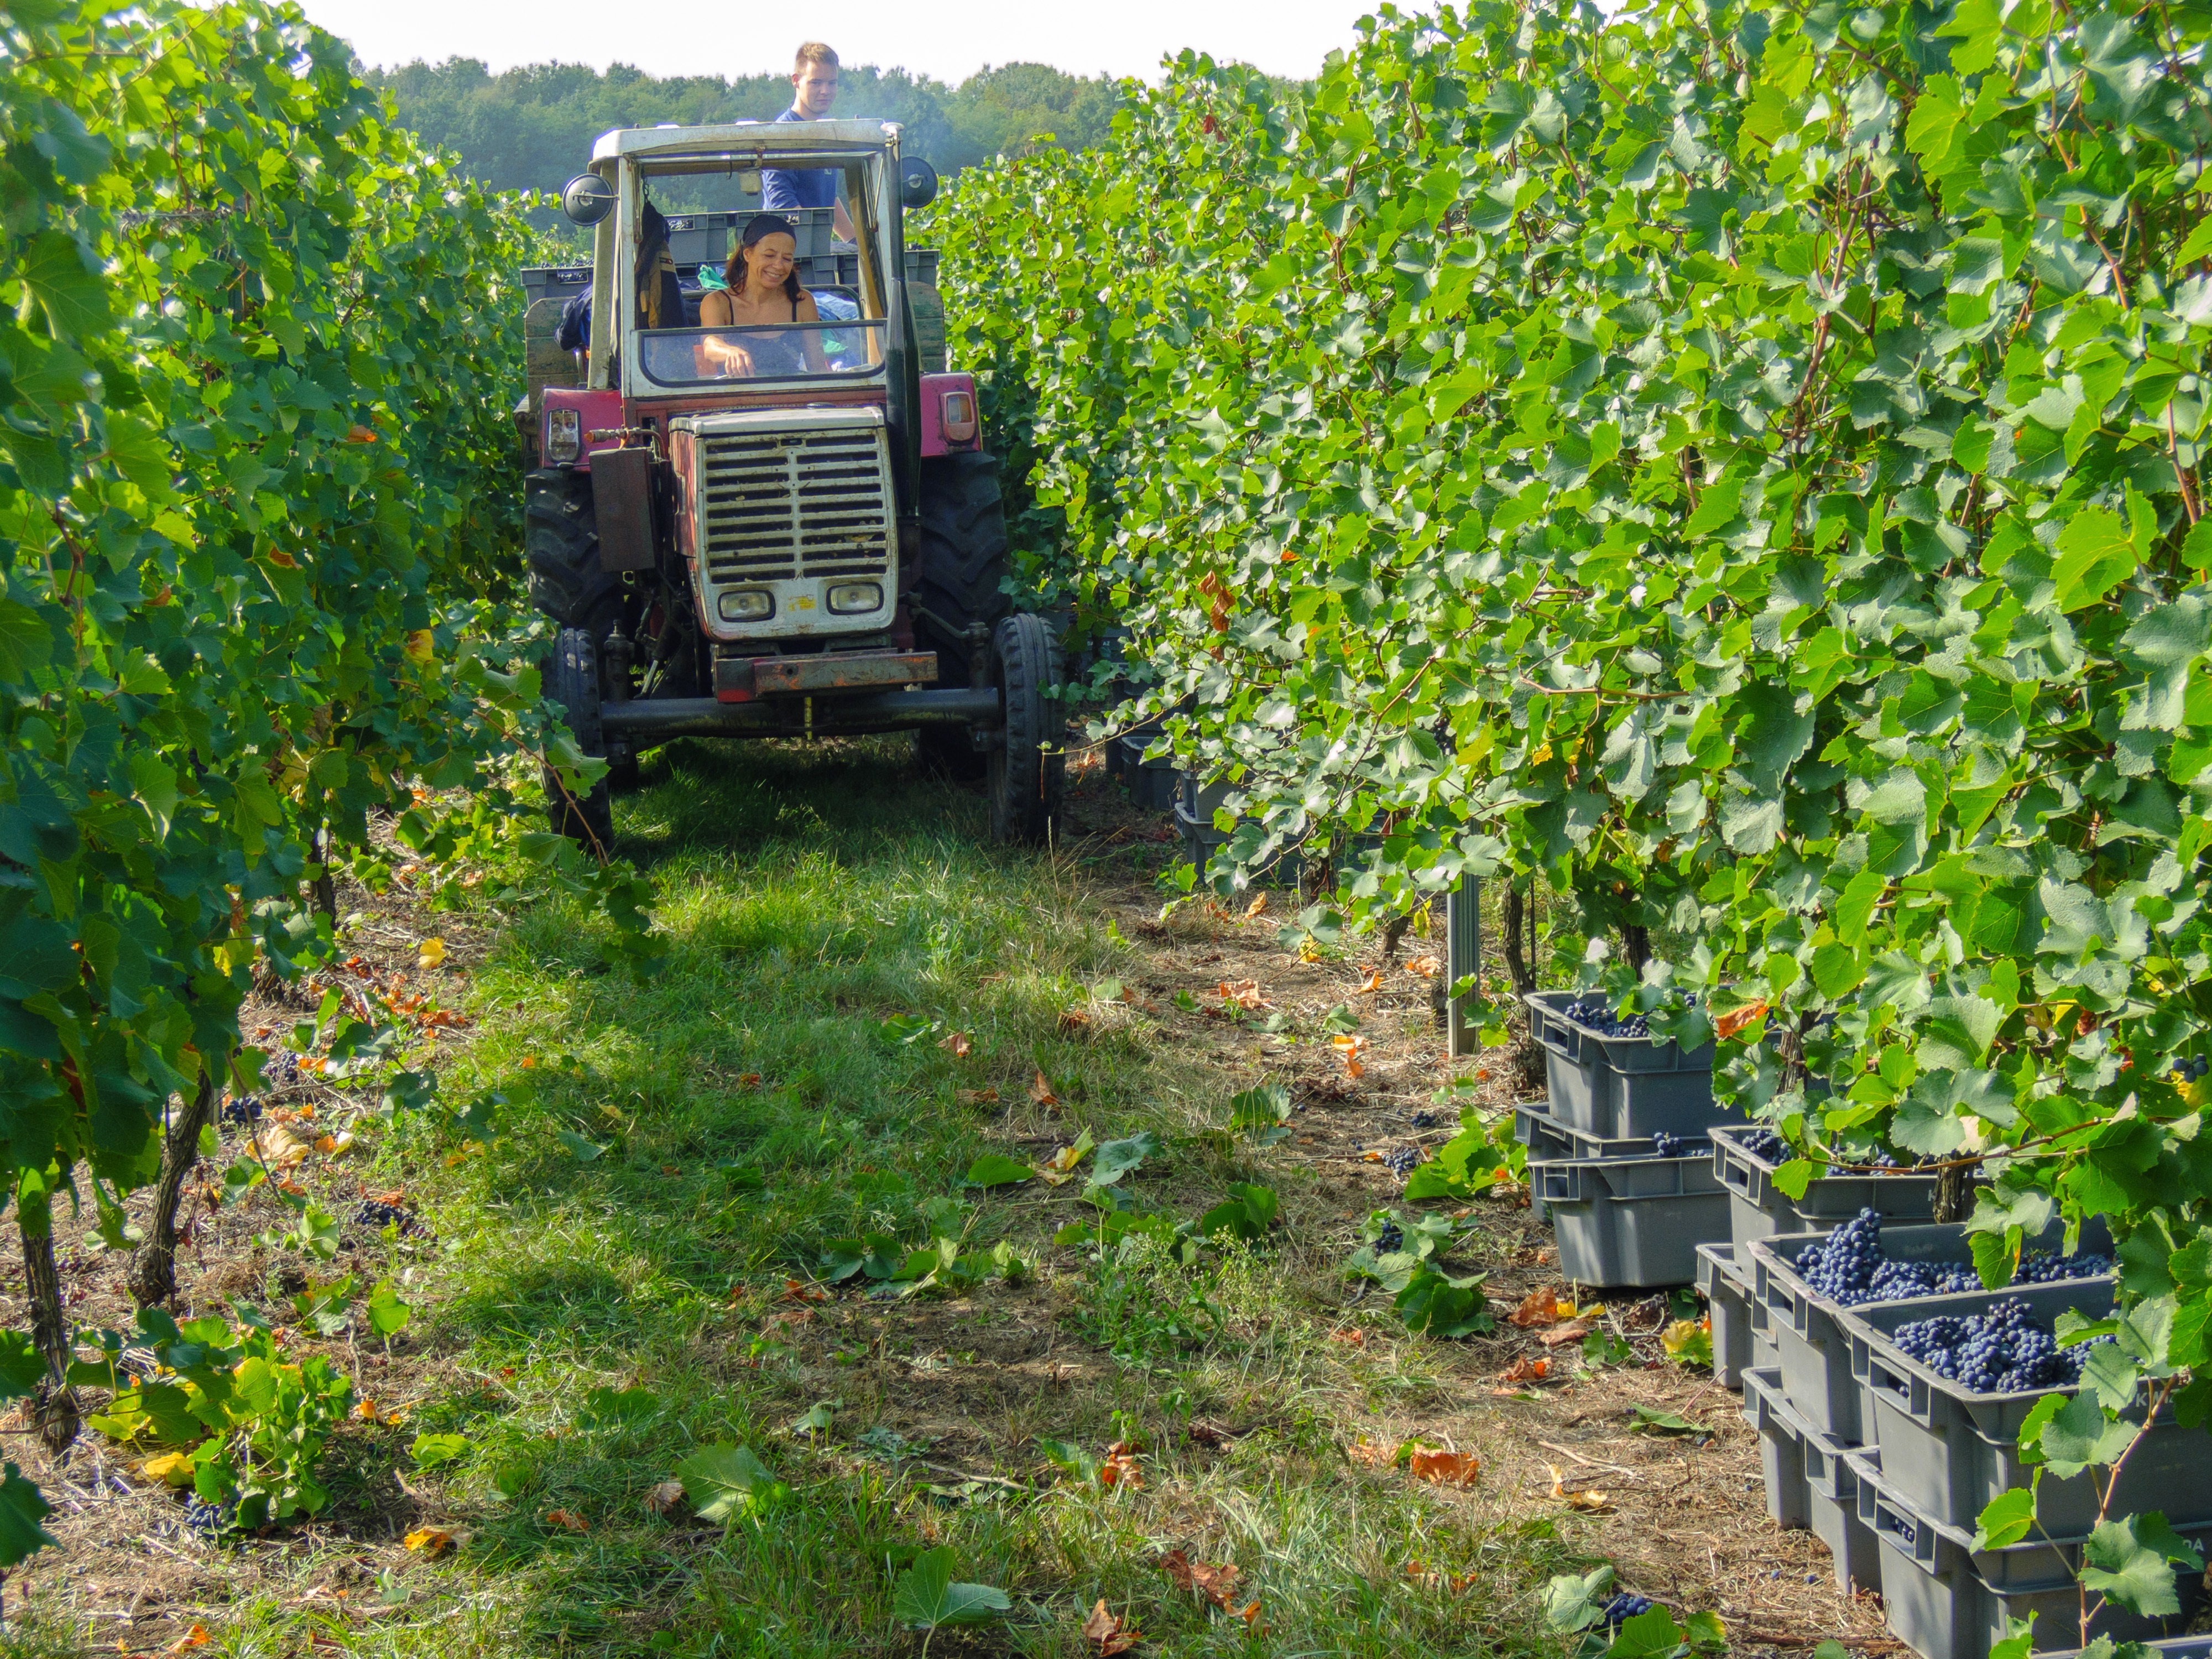
vine, wine, tractor, field, farm, vintage, vehicle, produce, autumn, soil, agriculture, garden, shrub, grapes, winegrowing, rebstock, st laurent